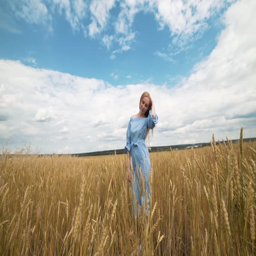
a young girl in a blue dress is standing in the field , and the wind is fluttering her hair